Pierce School No. 13

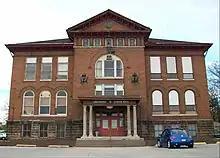
The building prior to renovation as loft apartments.

The building was constructed in 1899 as School No. 13. It was one of eight schools that opened during the 30 year administration of Superintendent J.B. Young. It replaced School #1, which was located at Mound and 11th Streets, and School #9, located at Grand Avenue and Locust Street. The school's name was changed to Pierce in 1908. Around 1919 the Davenport schools adopted the "6-3-3" system and Pierce continued as an elementary school serving the east side of Davenport. An evaluation of school facilities was done by the school system in the 1920s and with the growth in the student population in the 1930s twelve schools, including Pierce, were replaced with newer buildings.